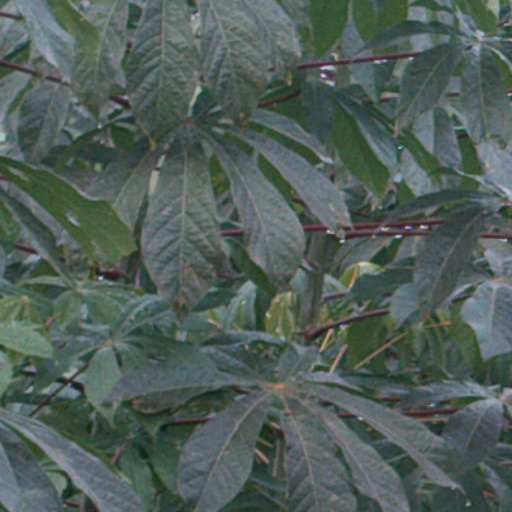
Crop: cassava